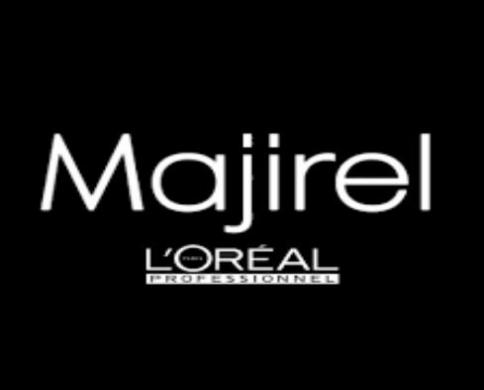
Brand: loreal
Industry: Necessities